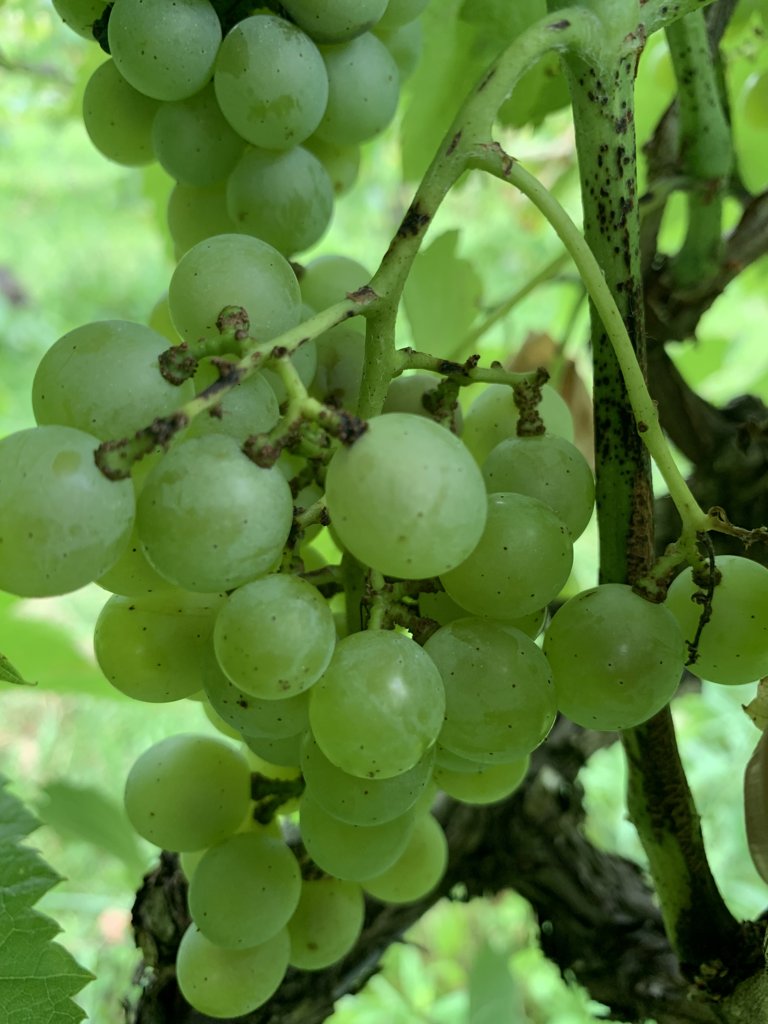
Berries visible: 46
Grape clusters: 2